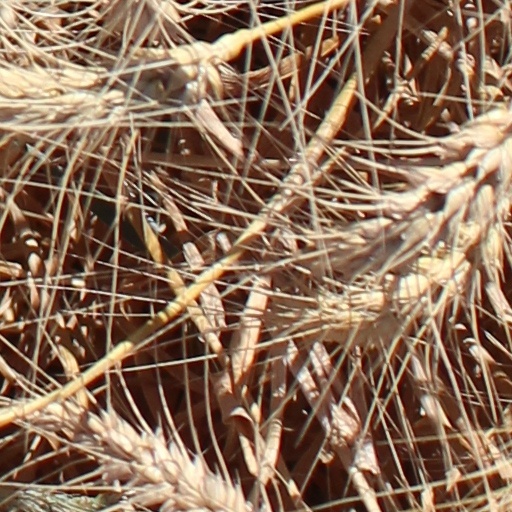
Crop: wheat